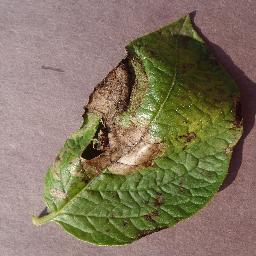
Label: Potato___Late_blight